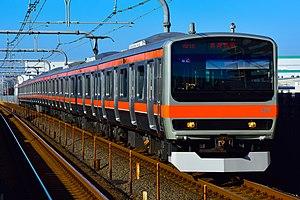
La ligne Musashino est une ligne ferroviaire du réseau JR East au Japon. Elle relie les gares de Tsurumi dans la préfecture de Kanagawa et Nishi-Funabashi dans la préfecture de Chiba. Seule la portion de 71,8 km entre Fuchū-Hommachi et Nishi-Funabashi est ouverte au trafic des voyageurs, le reste de la ligne étant réservée au transport de marchandises. La ligne forme une boucle partielle à l'extérieur de Tokyo.